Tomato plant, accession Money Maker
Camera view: tilt-top (135 deg); turntable rotation: 240 degrees
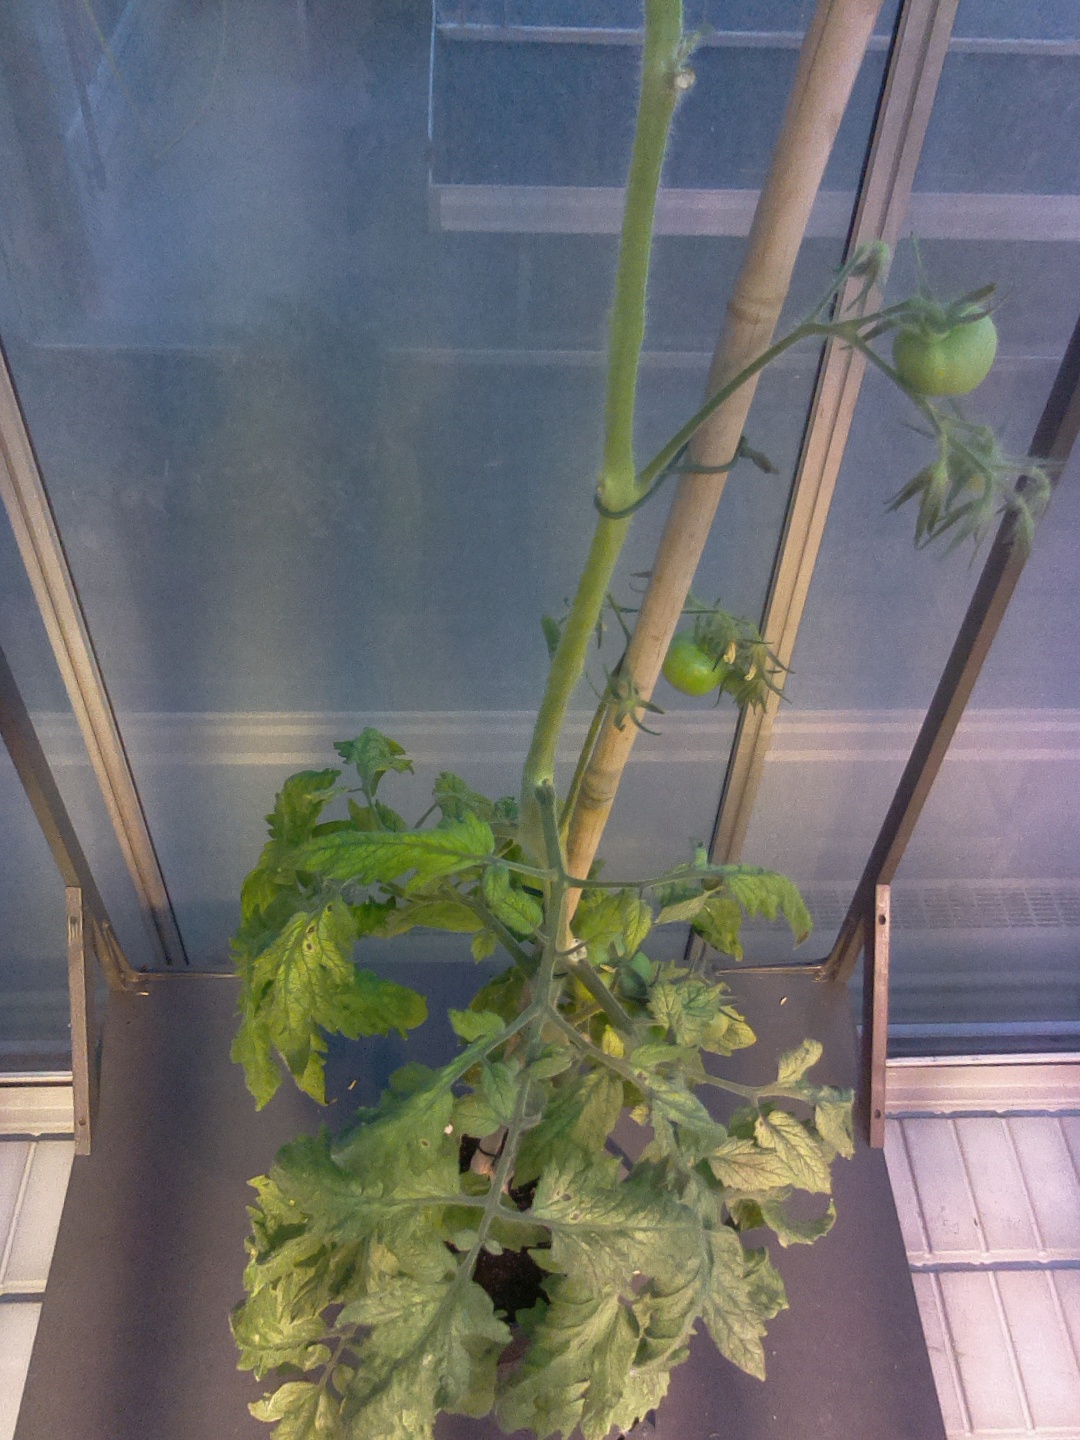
BBCH growth stage 78: 80% -90% of final fruit size